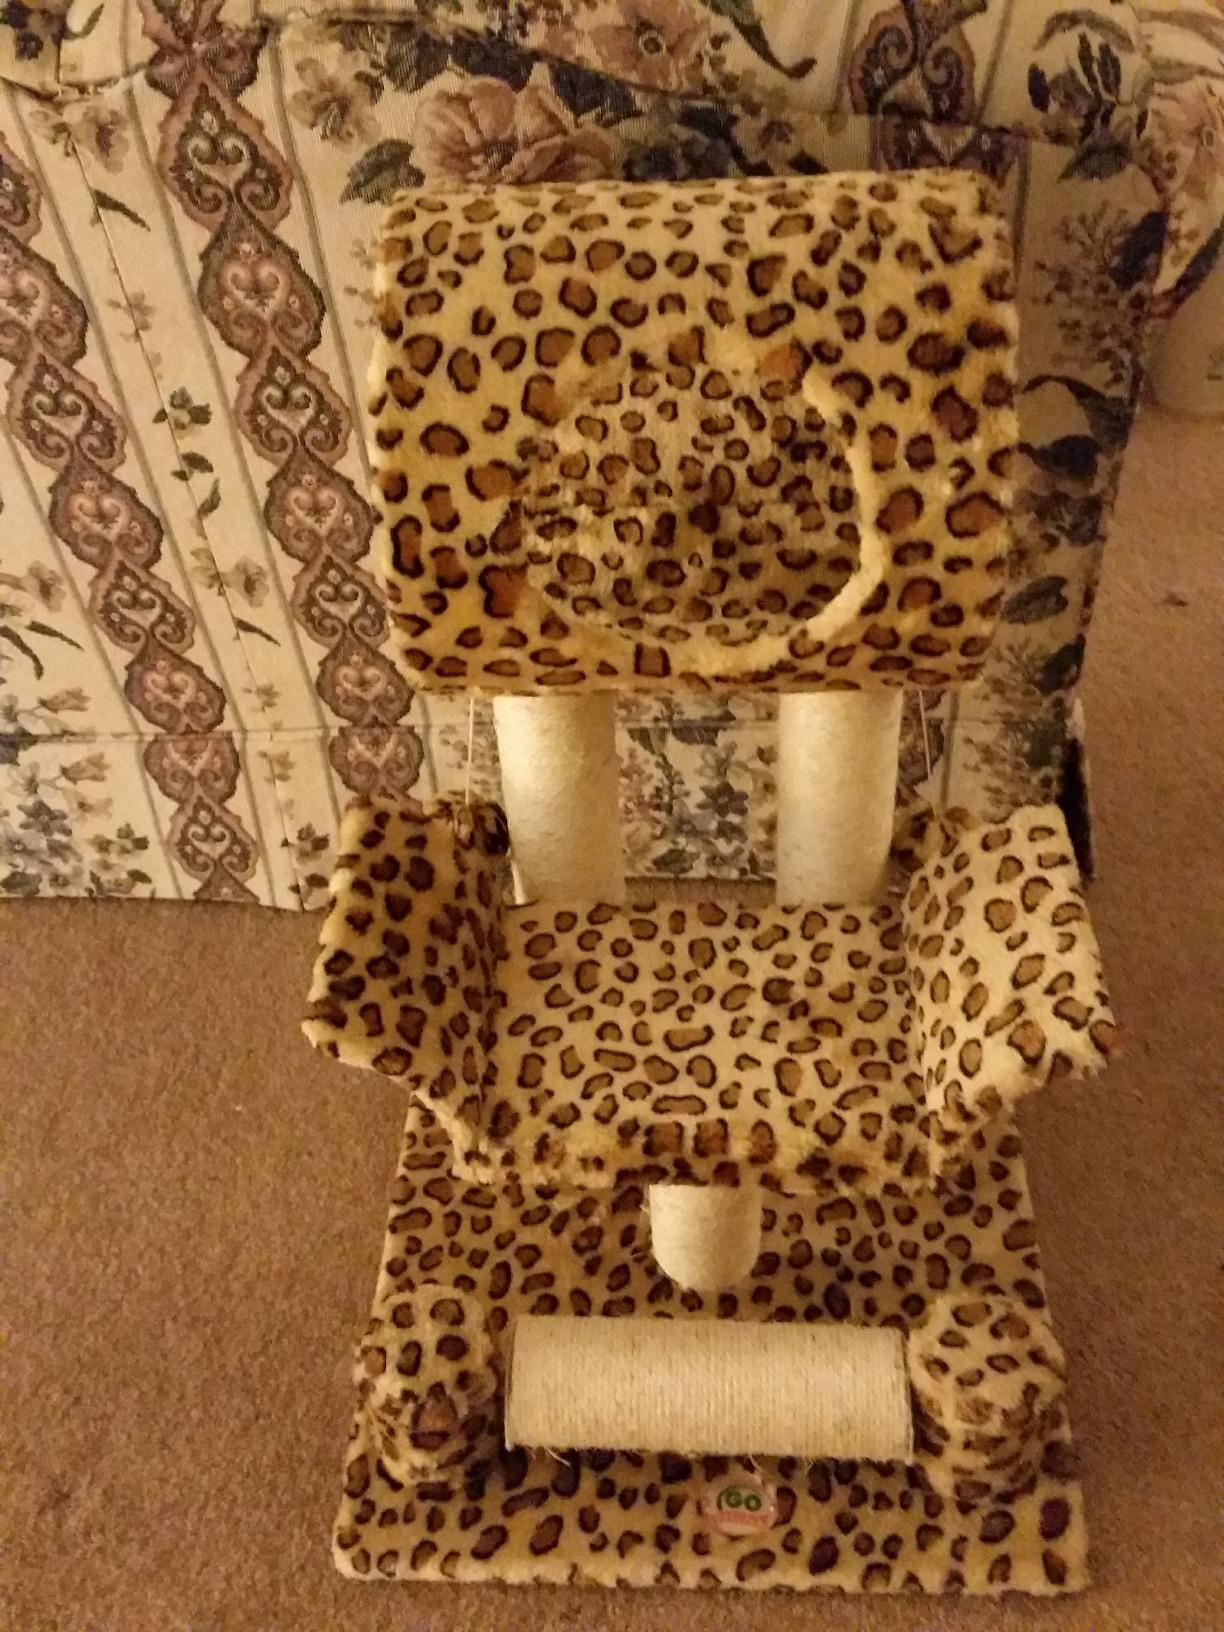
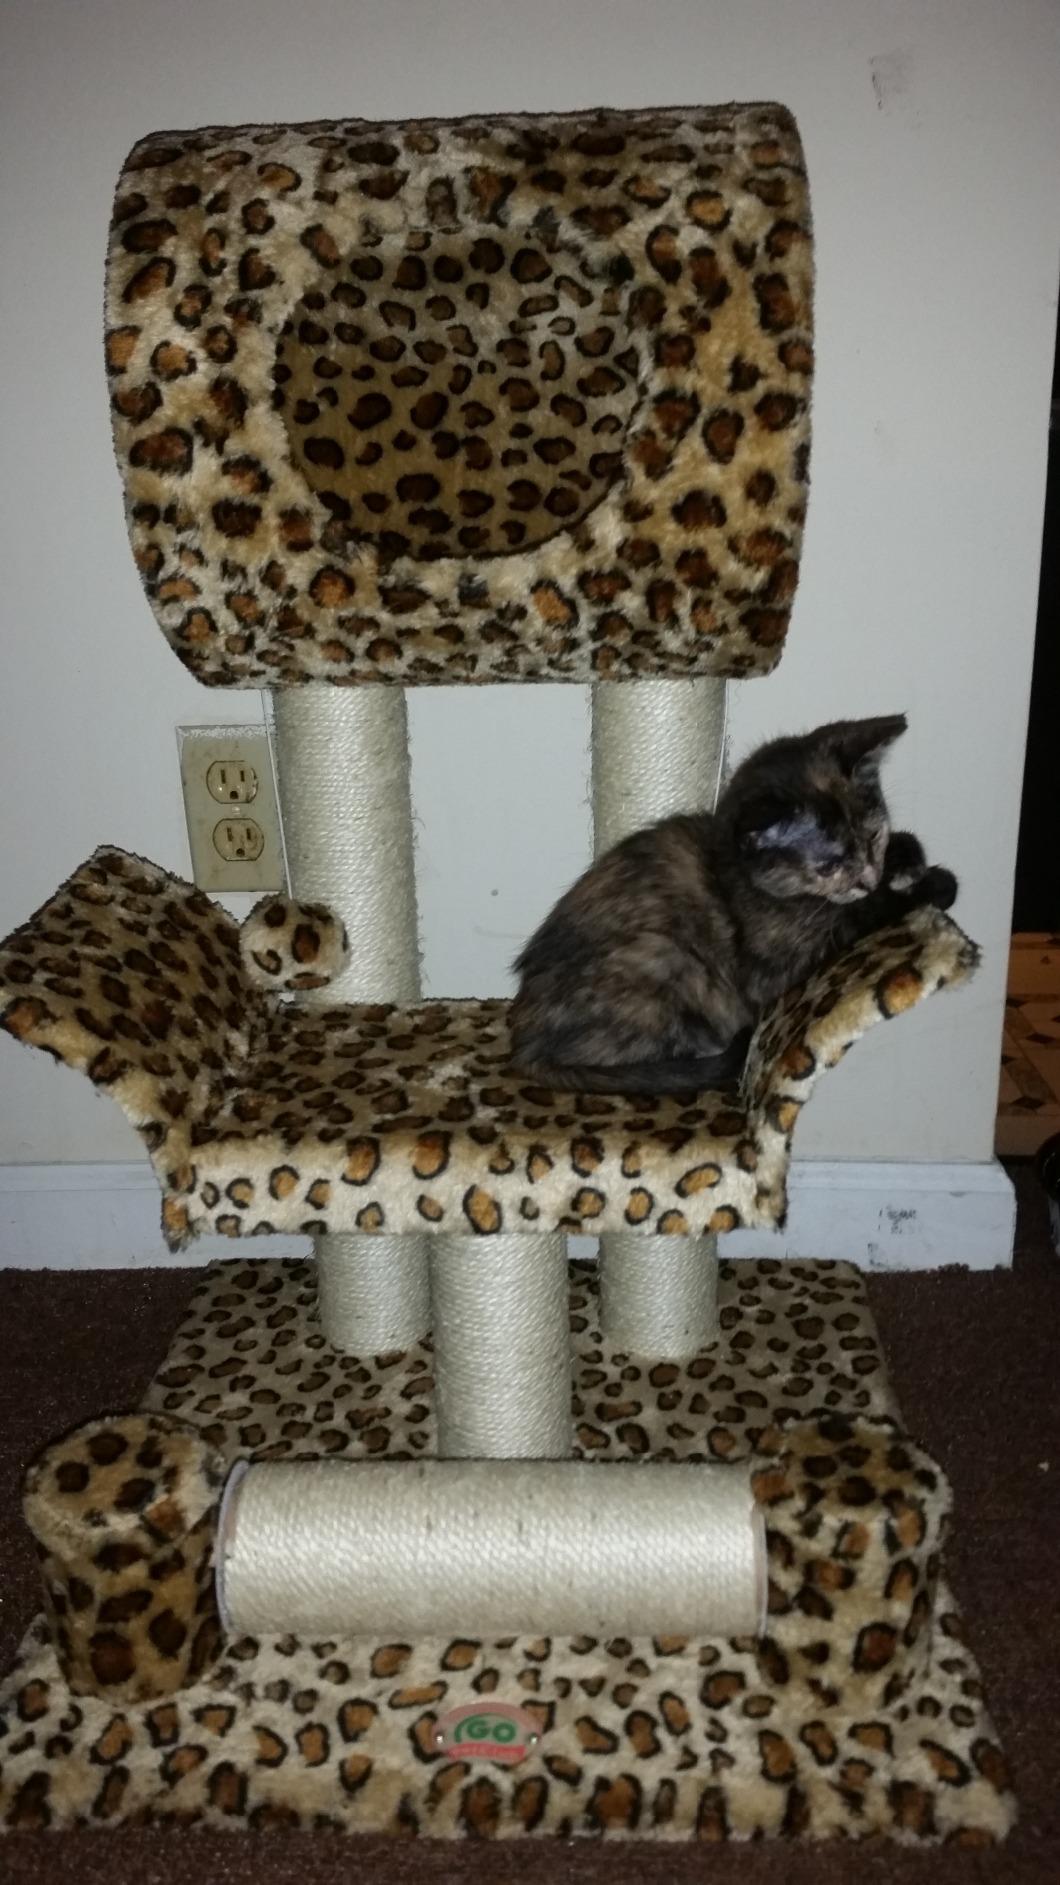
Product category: items_cat tree
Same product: yes